Cesko-narodni sin-Milligan Auditorium

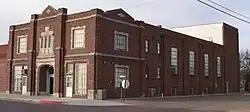

Cesko-narodni sin-Milligan Auditorium, also known as Milligan Auditorium, is a historic building in Milligan, Nebraska, USA, that was built in 1929. It was listed on the National Register of Historic Places on February 29, 1996. The building is a meeting hall for the Czech community. It historically hosted dances, Sokol events, films and Czech theater.